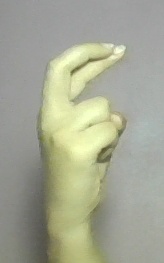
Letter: zay